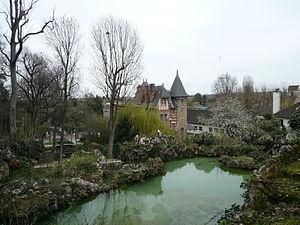
Vue du haut du parc à Villennes-sur-Seine
Villennes-sur-Seine est une commune du département des Yvelines en région Île-de-France, en France, au nord-ouest et limitrophe de Poissy, en bordure et sur la rive gauche de la Seine.